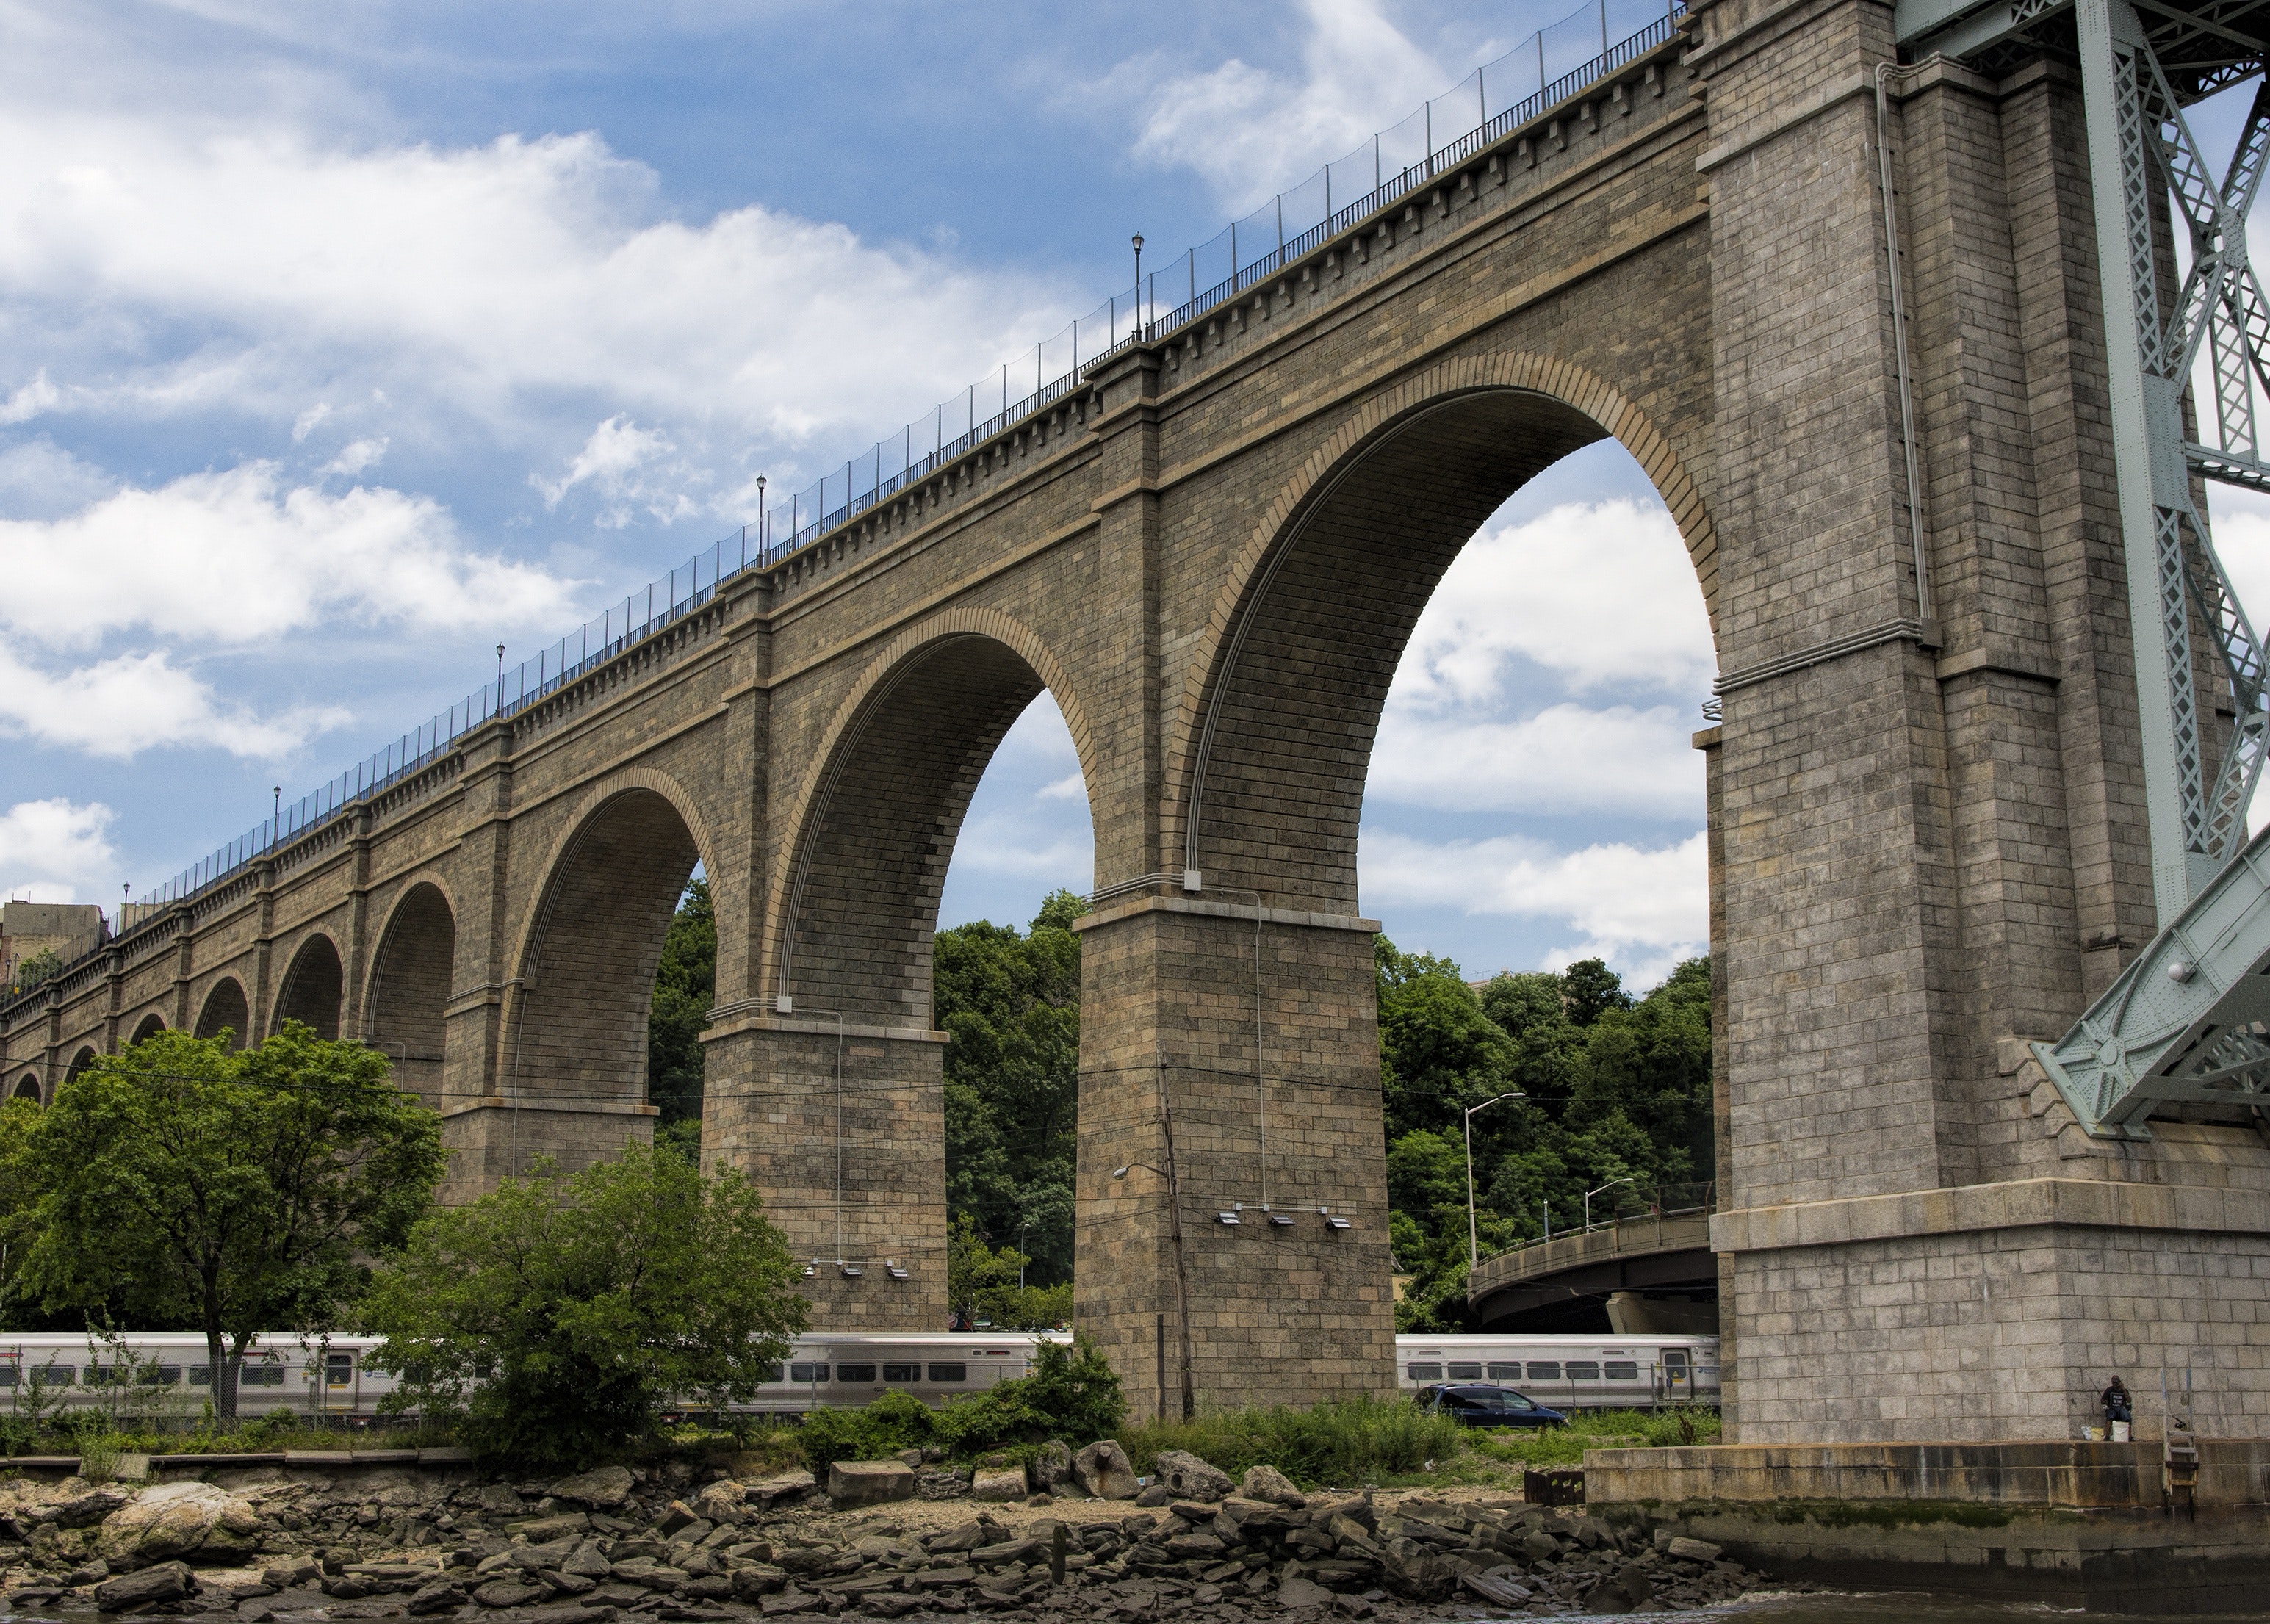
bridge, Humpback bridge, viaduct, arch, aqueduct, architecture, arch bridge, concrete bridge, sky, river, nonbuilding structure